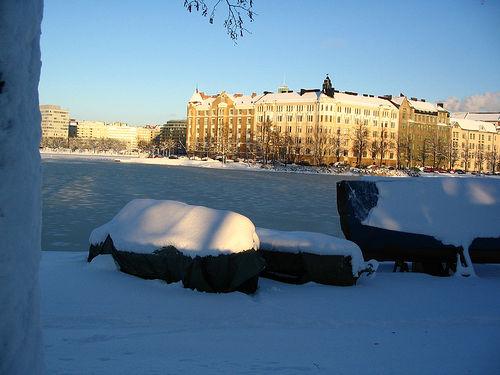
Weather: snow or frosty